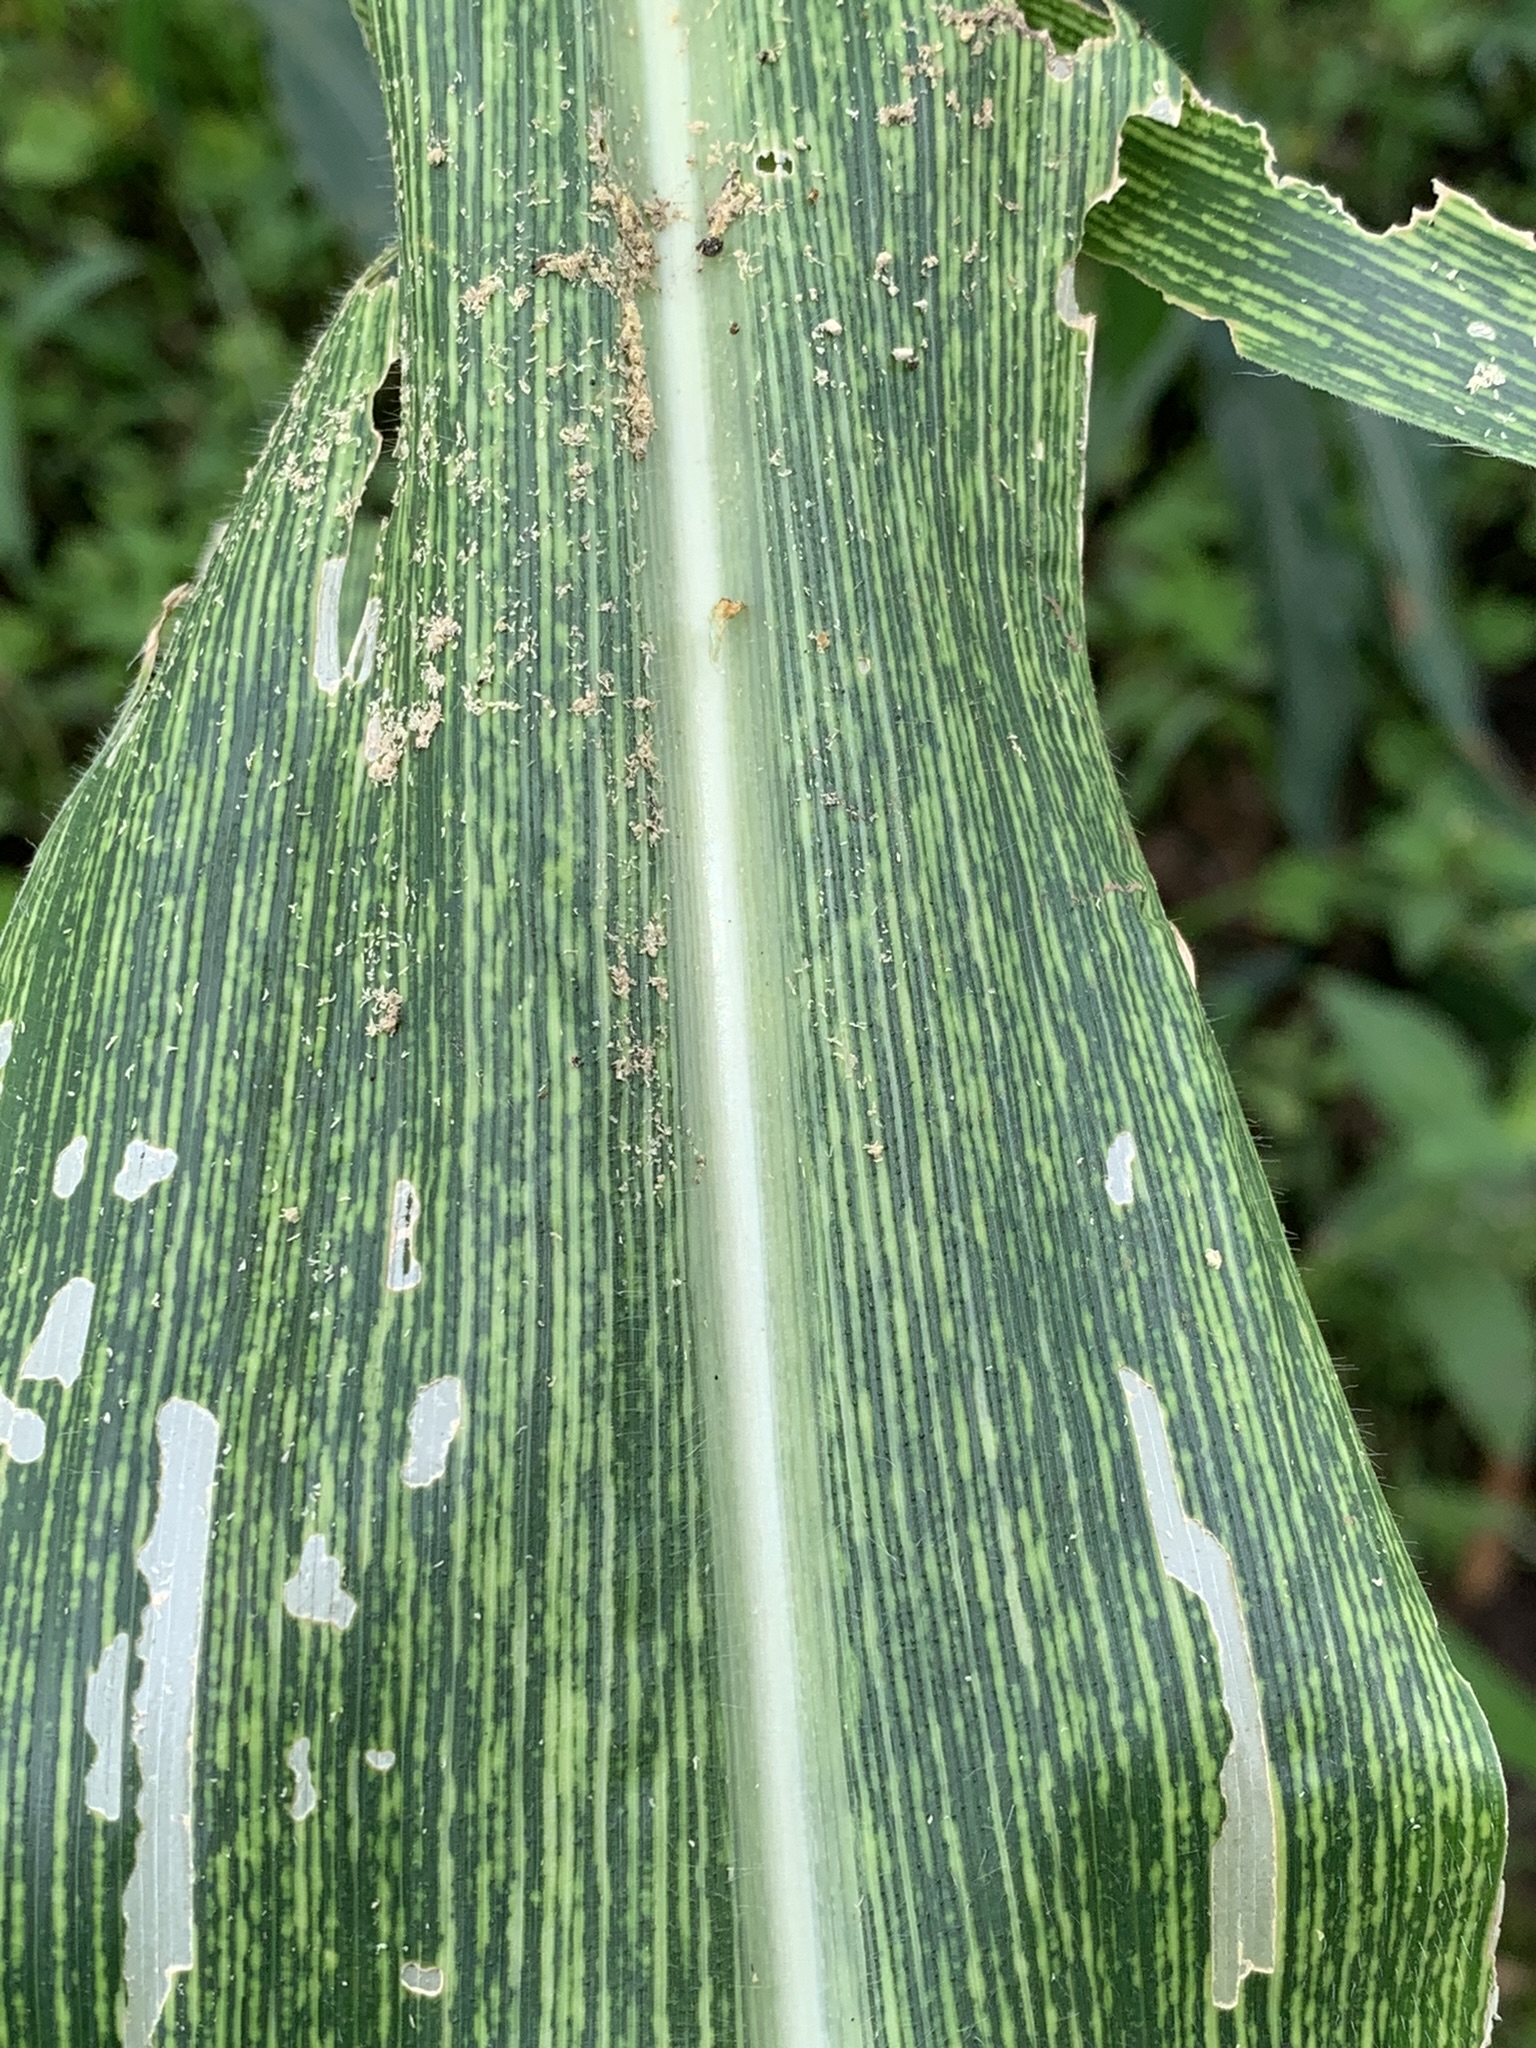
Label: MSV